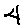
Label: 4